Gouvix

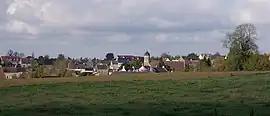
A general view of Gouvix

Gouvix is a commune in the Calvados department in the Normandy region in northwestern France.